Llanelli and Mynydd Mawr Railway

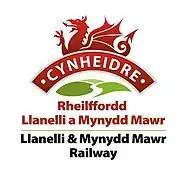
Logo of the Llanelli and Mynydd Mawr Railway charity

The Llanelli and Mynydd Mawr Railway is a heritage railway whose stated aims are to reinstate as much of the former Llanelly and Mynydd Mawr Railway as possible, which had closed originally in 1989.